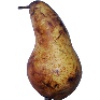
Label: pear_abate